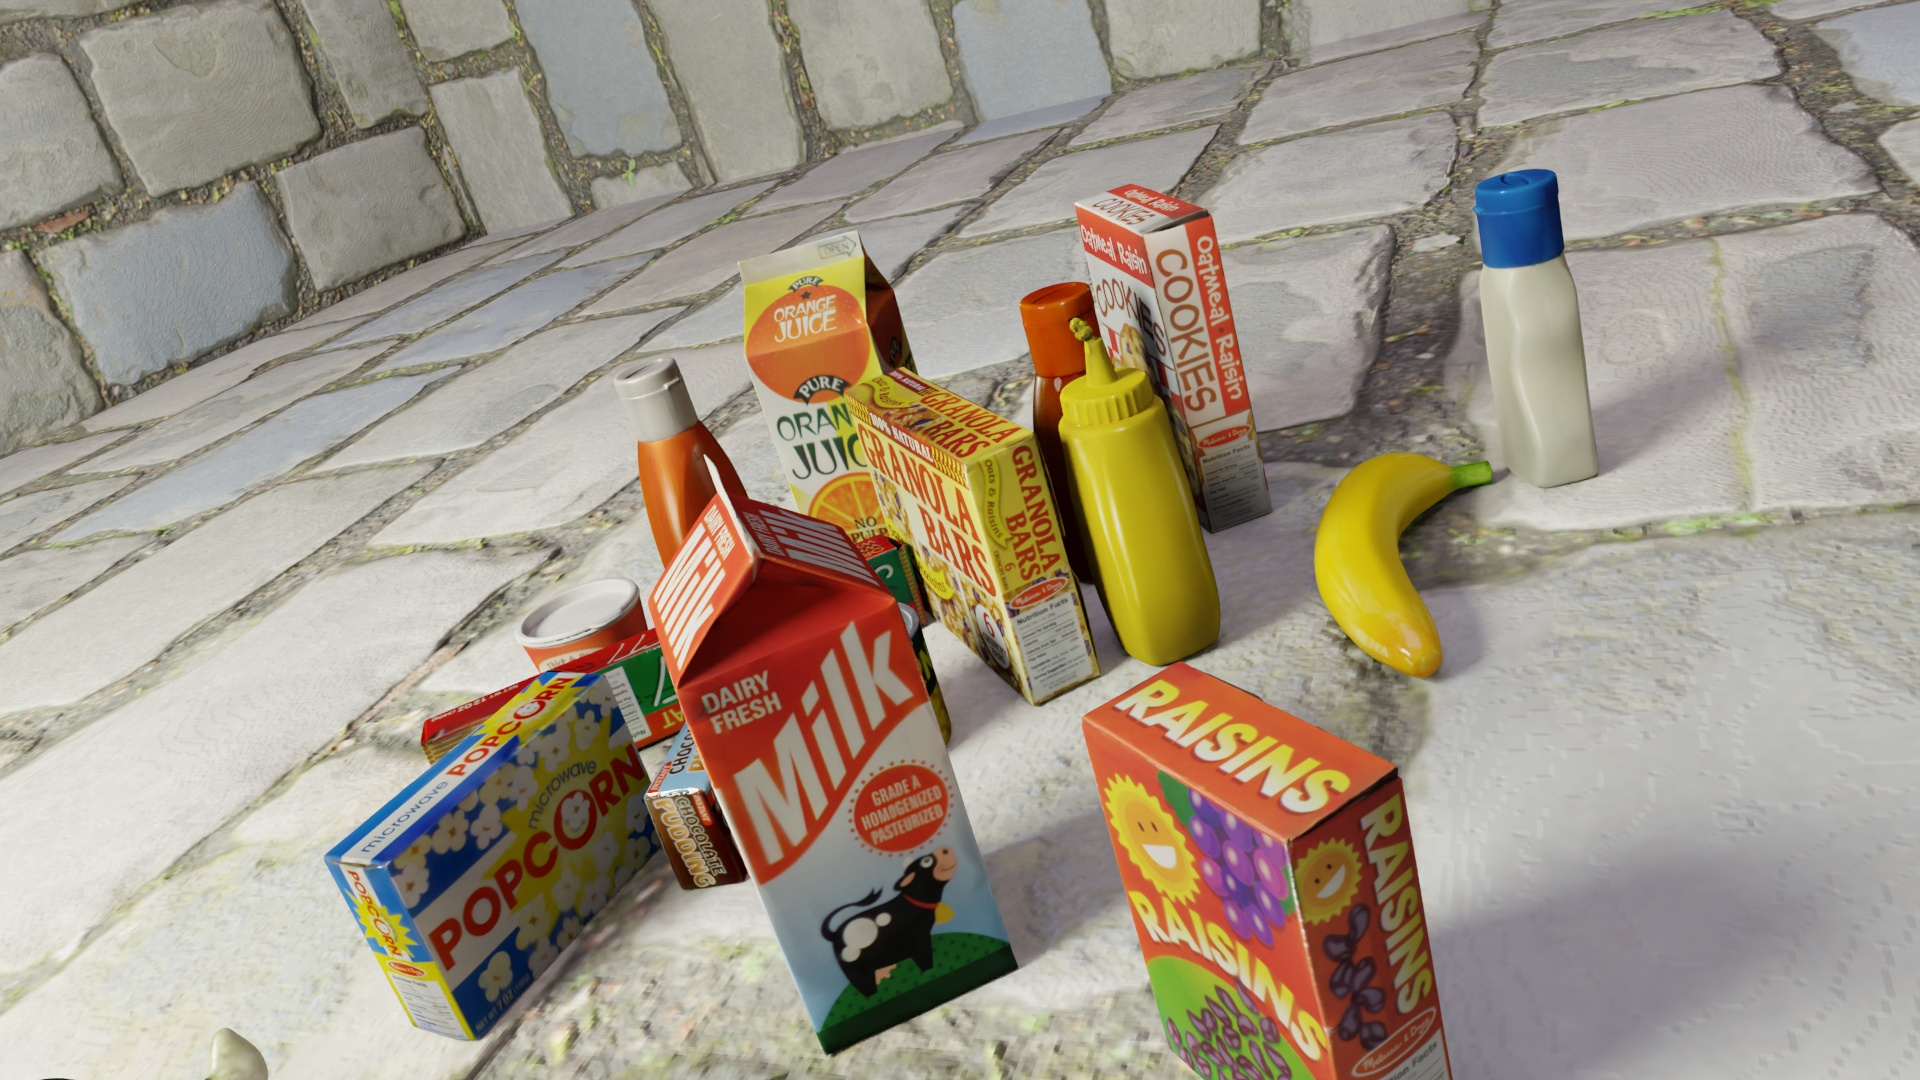
Question:
What are the eight normalized (x, y) image coordinates between 0 and 1 for the cuboid corners of the box of instant chocolate pudding? Your answer should be a list of normalized (x, y) image coordinates between 0 and 1 with bottom face first then top face, all counter-clockwise.
Answer: [(0.352604, 0.826852), (0.3875, 0.818519), (0.414583, 0.707407), (0.383333, 0.715741), (0.330208, 0.736111), (0.366146, 0.726852), (0.396354, 0.623148), (0.364583, 0.632407)]